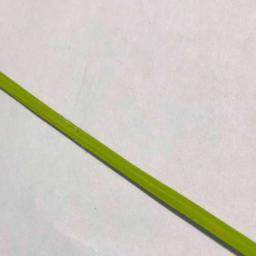
Label: Rice___Healthy